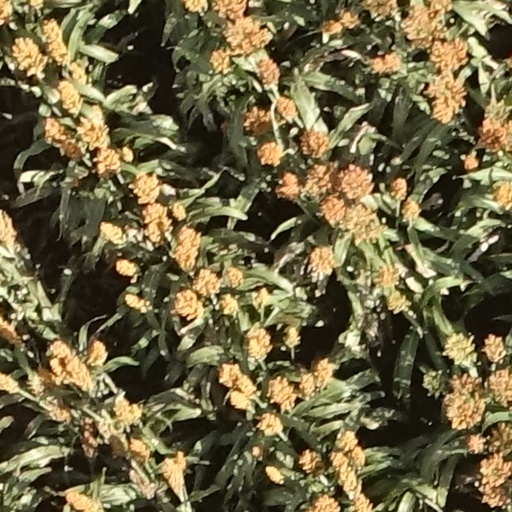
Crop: sorghum